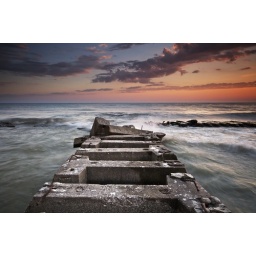
There wasn't a cloud in the sky when set up but patience paid off this morning.